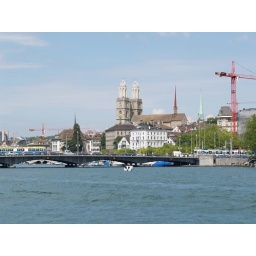
The bridge over the lake with the Grossmunster cathedral in the backdrop is landmark of Zurich.